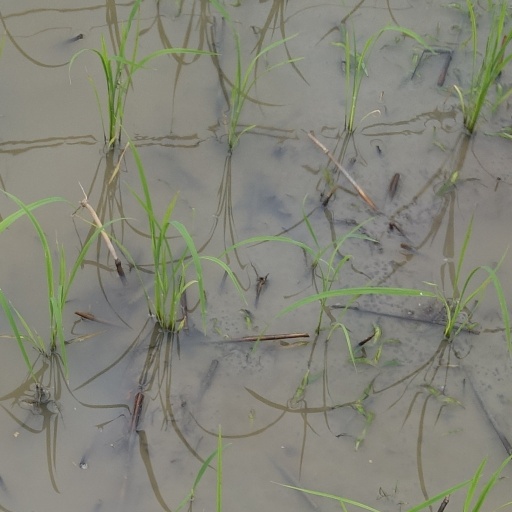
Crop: rice